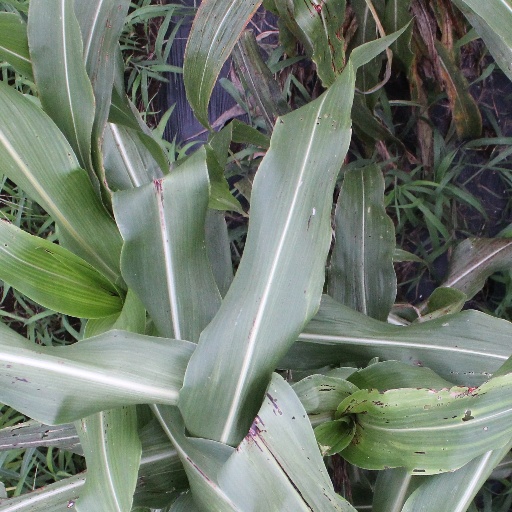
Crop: sorghum